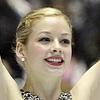
Age: 16